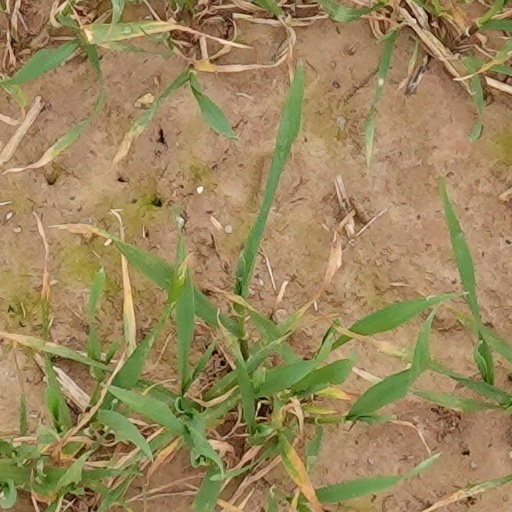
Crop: wheat